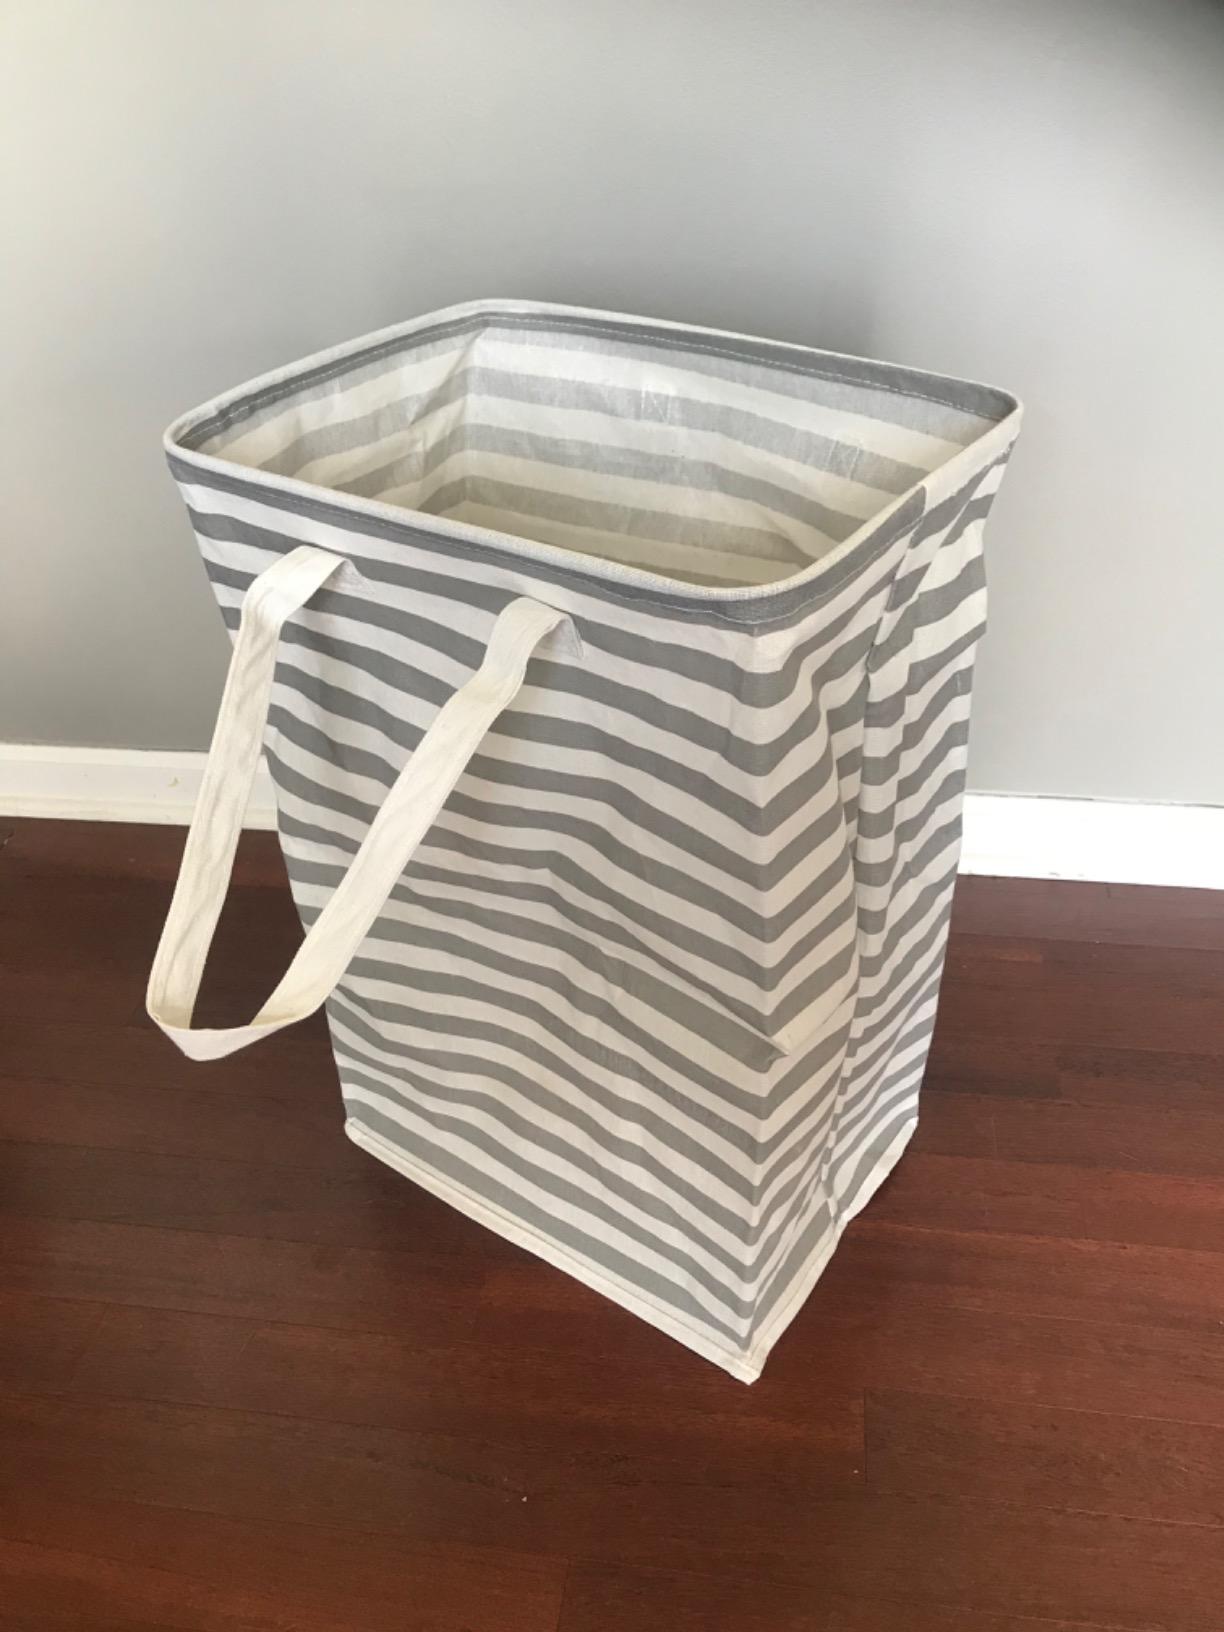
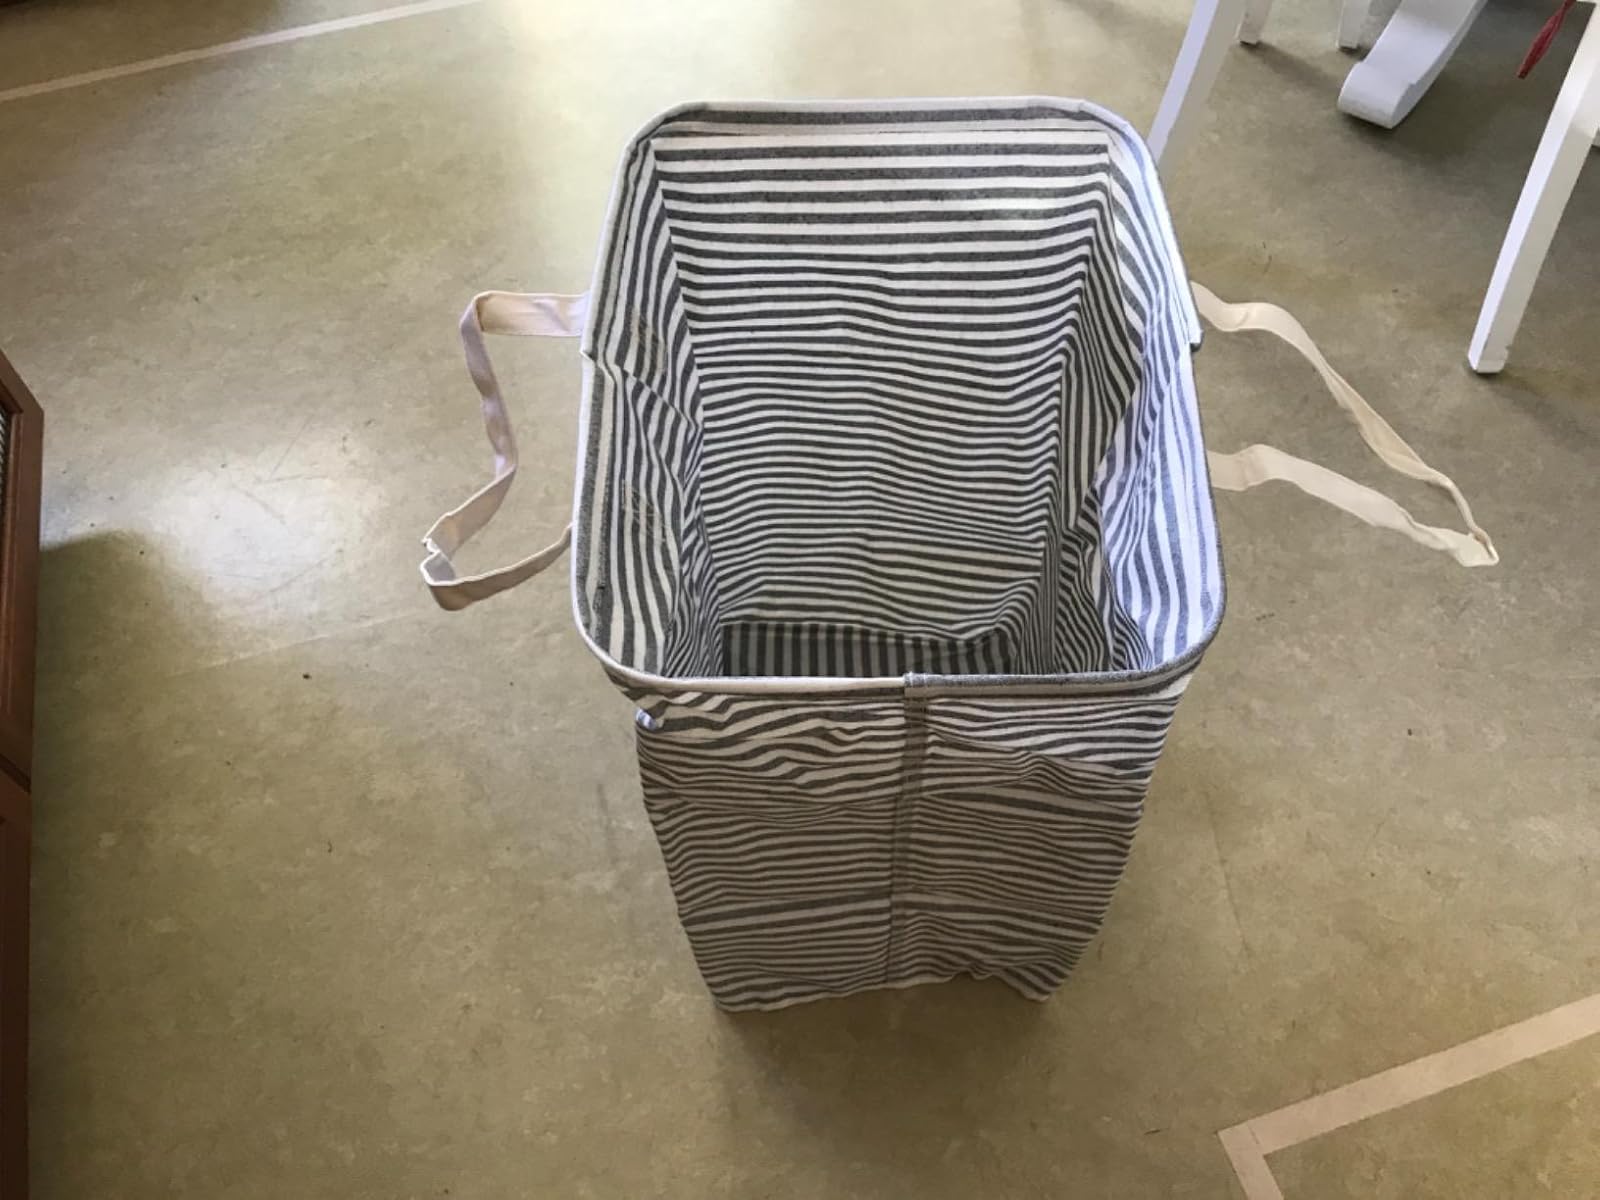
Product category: items_hamper
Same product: no